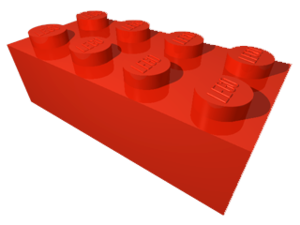
Lego Worlds est un jeu vidéo de type « bac à sable » développé par Traveller's Tales et édité par WB Games. Il sort, après un accès anticipé en juin 2015, le 7 mars 2017 sur Microsoft Windows, PlayStation 4 et Xbox One. Le jeu sort ensuite sur Nintendo Switch en septembre 2017. La critique le présente comme un concurrent à Minecraft.
Les briques en plastique Duplo sont des jouets de la société Lego s'adressant aux enfants entre un an et demi et cinq ans.
Lego Homemaker est une gamme de Lego orientée pour un jeune public féminin. Introduite en 1971, son thème est centré sur la vie traditionnelle à la maison. Lego Homemaker a été arrêté en 1982 avec 32 ensembles. Ont succédé à cette gamme Paradisa, Scala, Belville et Friends depuis 2012.
Lego Paradisa est le deuxième thème du jeu de construction Lego s'adressant aux filles. Créé en 1992, dix ans après la fin du thème Homemaker, qui était axé sur l'aménagement de maisons avec des figurines en briques beaucoup plus grandes que les minifigures standard, il était axé sur la plage, les loisirs et l'amusement avec plusieurs sets avec des scènes à la plage, ou avec des chevaux. Il présentait les mêmes caractéristiques que le thème Lego Town, c'est-à-dire des pièces de couleurs pastel et notamment du rose clair et foncé, qui n'étaient pas très courants à l'époque. À l'inverse des autres thèmes de l'époque, Lego Paradisa comprenait bien plus de minifigures femmes que les autres et a donné lieu a de nouvelles pièces qui ont révolutionnées la forme des minifiqures féminines comme la pièce de coiffure en queue de cheval. Les seules têtes masculines dans ce thème étaient les moustaches et les lunettes de soleil.